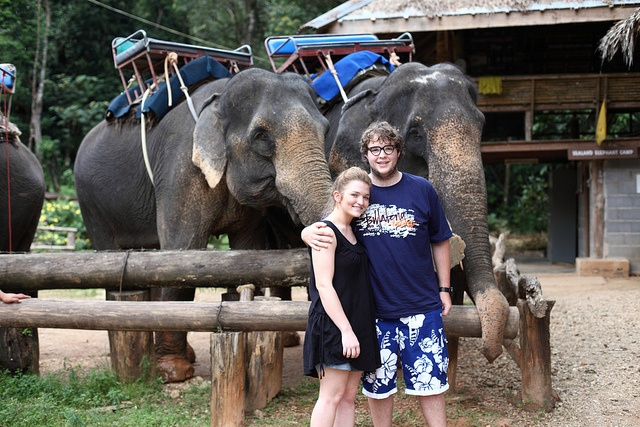
Two people standing next to each other in front of elephants.
A man and women standing in front of some elephants.
Man and woman standing near railing with elephants.
A man and a lady standing in front of two elephants.
Pair of elephants behind a couple of people.